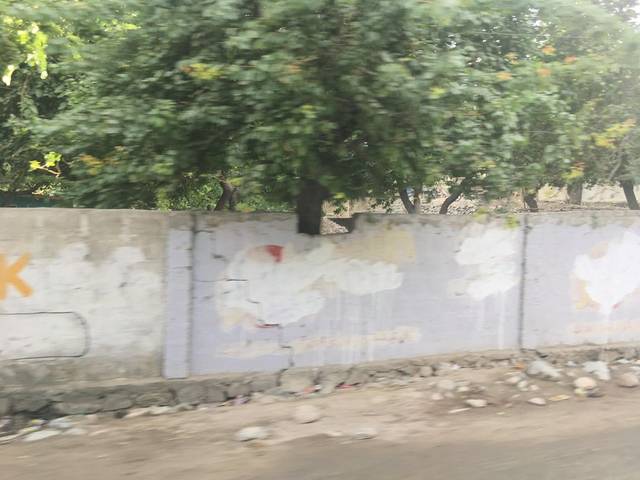
Region: Pakistan
Coordinates: 35.289, 75.653